Ropice

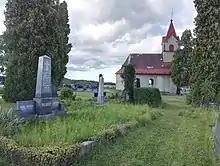
Lutheran cemetery with a chapel

The creation of the village was a part of a larger settlement campaign taking place in the late 13th century on the territory of what will be later known as Upper Silesia. Ropice was first mentioned in a Latin document of Diocese of Wrocław called "Liber fundationis episcopatus Vratislaviensis" from around 1305 as "Ropiza". Politically Ropice belonged to the Duchy of Teschen (1297 described bilaterally as part of Poland), since 1327 within the Kingdom of Bohemia.